Terminator (character)

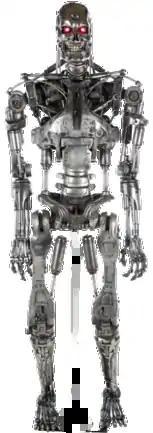
Terminator endoskeleton built by Stan Winston for "Terminator 2" that created from the same molds used to build the originals for "The Terminator"

After finishing the first film, Schwarzenegger suggested to Cameron that they make a sequel. An early idea for the next installment would have Schwarzenegger portraying two different T-800s from the future, one sent by Skynet to kill John Connor and the other sent by the resistance to protect him. However, co-writer William Wisher disliked the idea of identical Terminators fighting, which he found "boring". The antagonistic T-800 was eventually replaced by the T-1000. Schwarzenegger was initially hesitant about his role being switched to a protagonist for the sequel, an idea which Cameron devised in order to surprise audiences. Schwarzenegger later said, "I was very pleased with the twist and the idea of making the Terminator not kill anybody and become more of a human being. It added a great touch of sensitivity and sweetness to the whole movie."